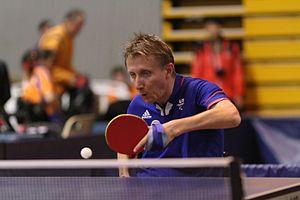
Les couleurs nationales de la France sont le bleu, blanc et rouge issue du drapeau national. Ces couleurs ont une origine républicaine. Sous l'Ancien Régime et la Restauration, le blanc est considéré comme la couleur royale et française par excellence. En sport, le bleu et dans une moindre mesure le blanc sont utilisés par de nombreuses équipes nationales.
Stéphane Molliens, né le 23 septembre 1974 à Arras, est un pongiste handisport français.